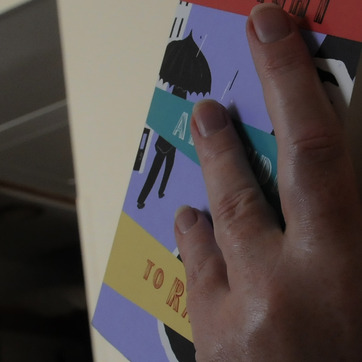
Material: paper